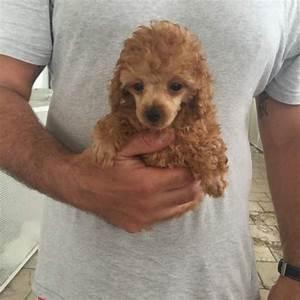
dog